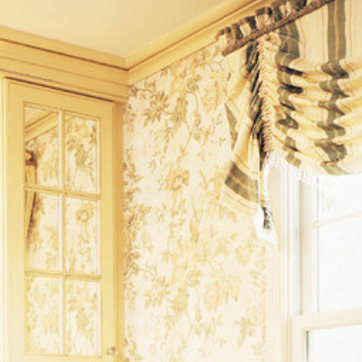
Material: wallpaper